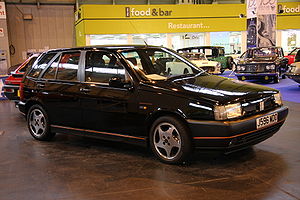
Fiat Tipo (type 160) / Specialmodeller / Tipo 2,0 i.e. 16V Sport
Fiat Tipo 2,0 i.e. 16V Sport
Fiat Tipo (type 160) var en lille mellemklassebil, som til det europæiske marked blev bygget af Fiat Automobiles mellem starten af 1988 og sommeren 1995 som efterfølger for Fiat Ritmo. På grund af bl.a. kabinepladsen blev den valgt til Årets Bil i Danmark og Europa 1989.